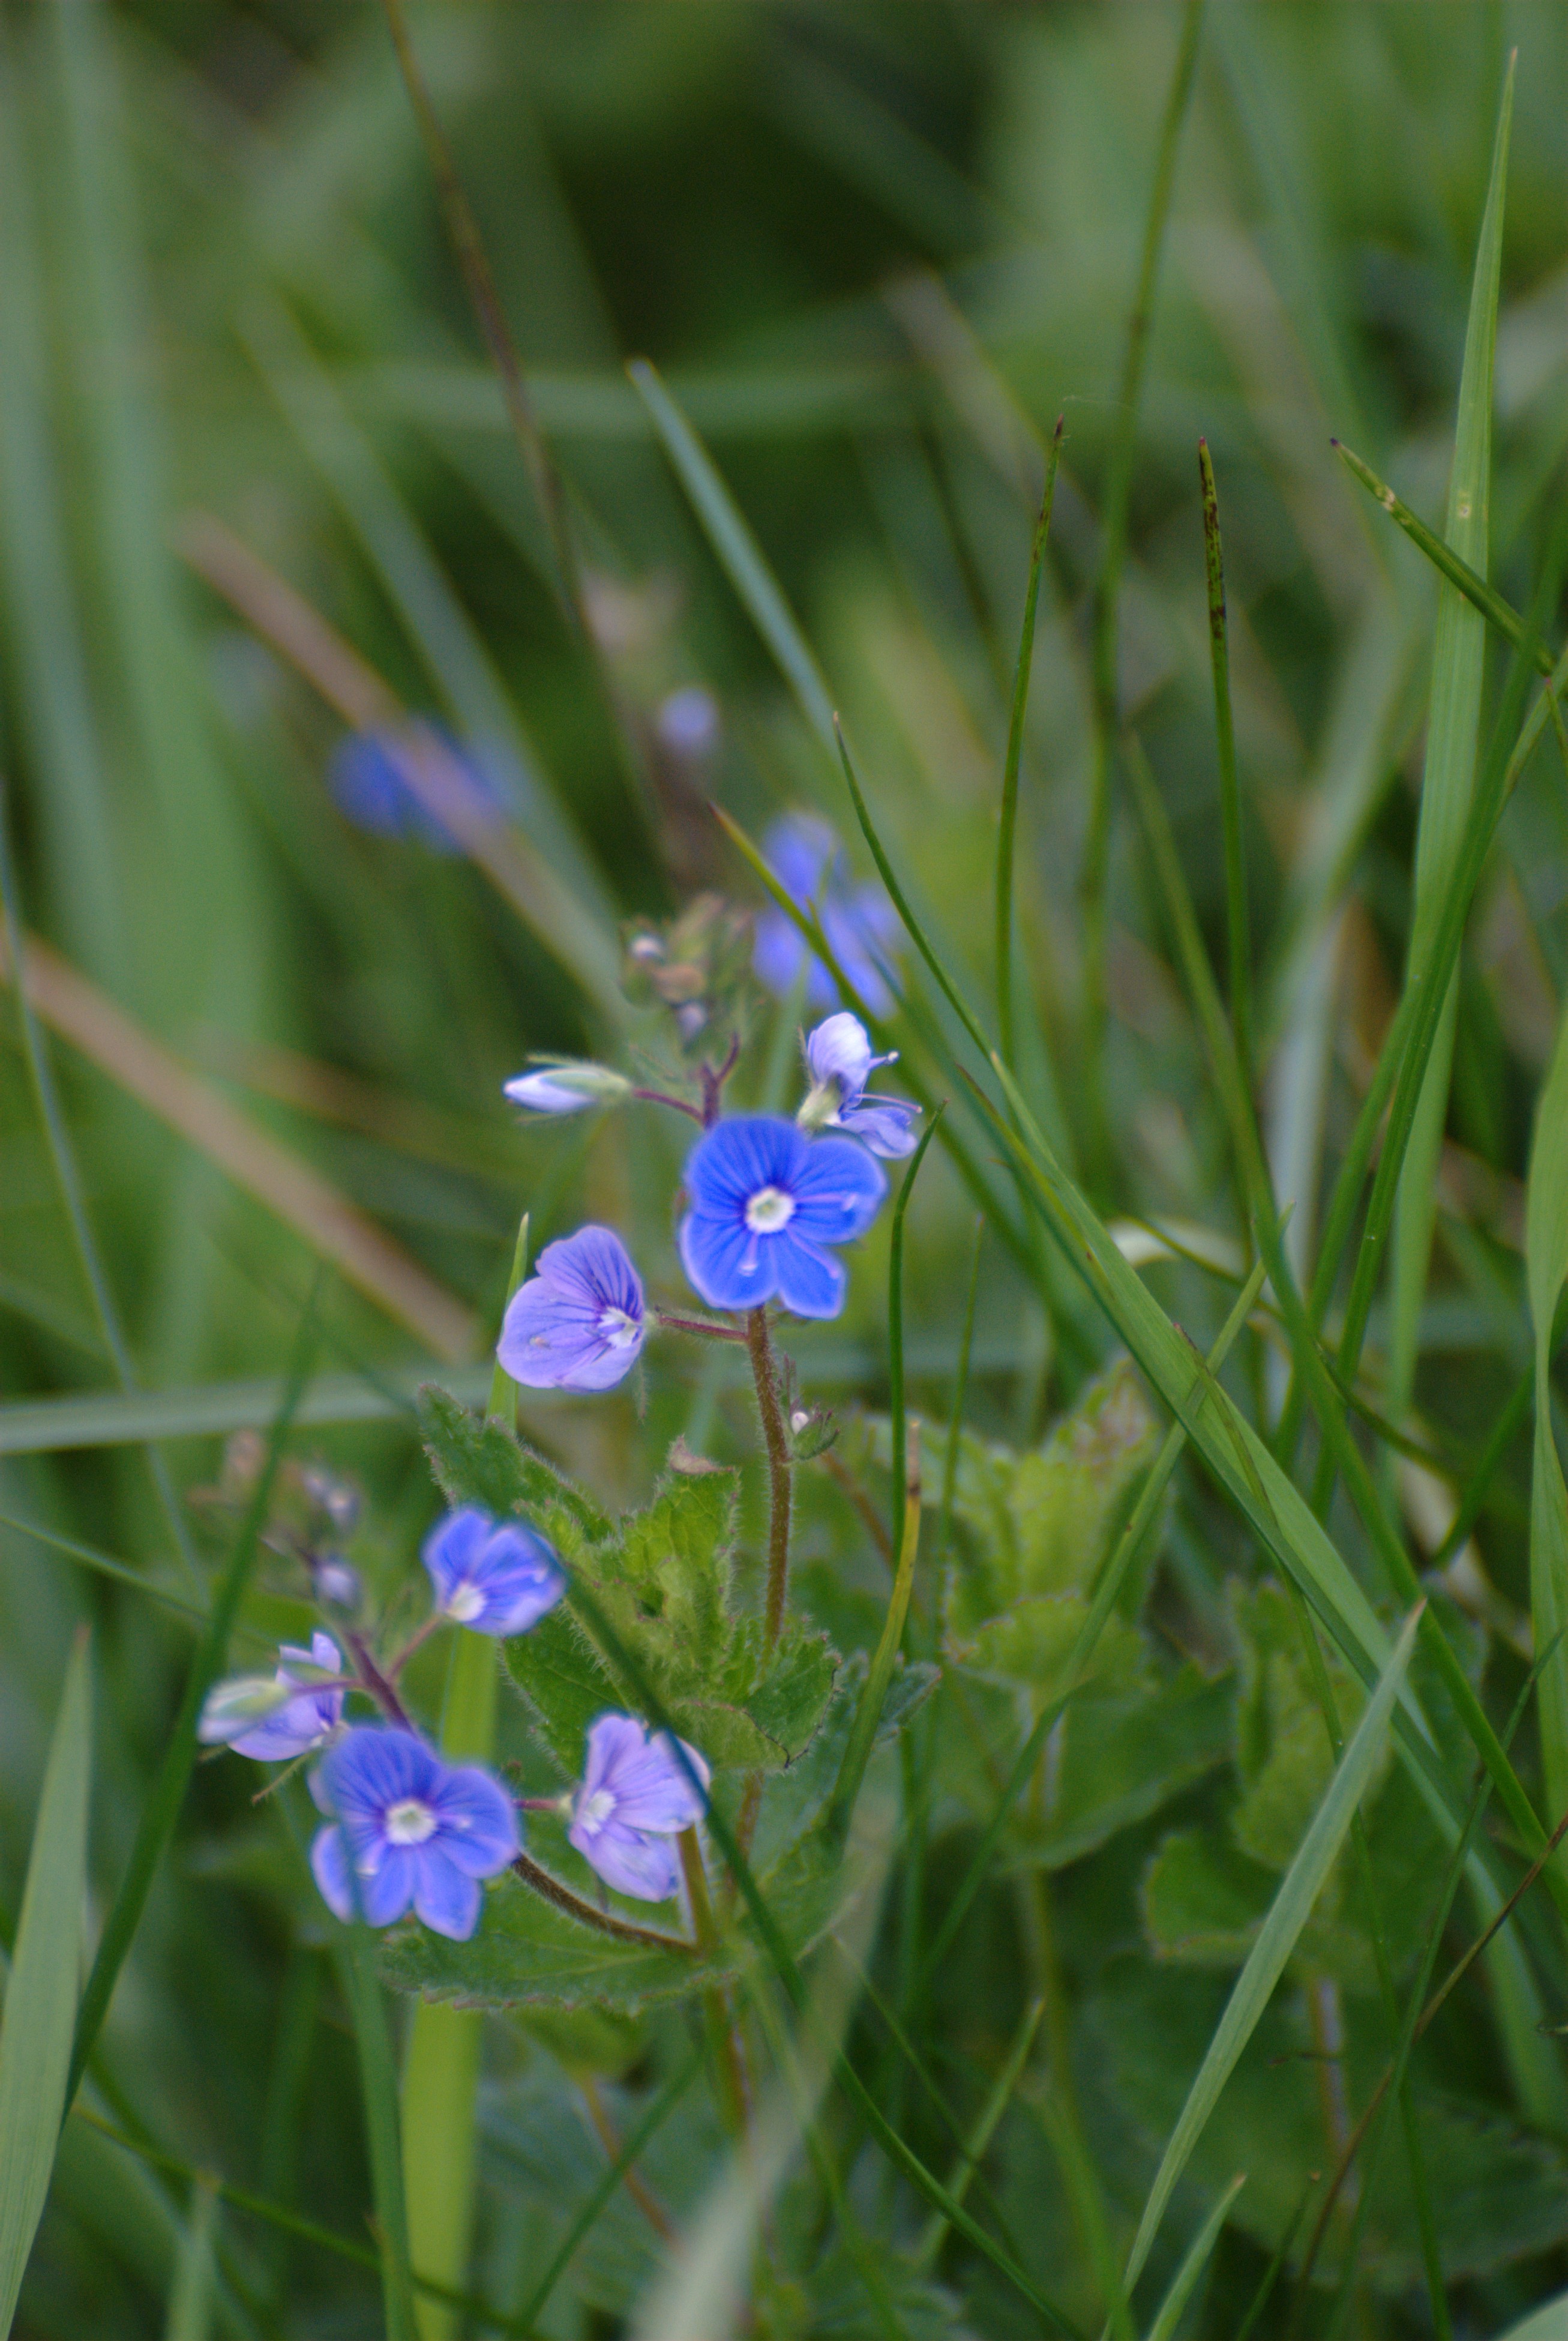
nature, plant, meadow, flower, herb, botany, nikon, flora, wildflower, flowers, cool image, d80, fabulous, nikond80, veronica, macro photography, flowering plant, dayflower, annual plant, land plant, dayflower family